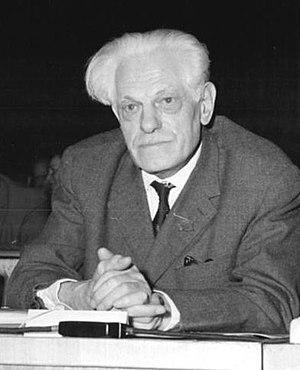
Les élections législatives autrichiennes de 1956, se sont tenues le 13 mai 1956, en vue d'élire les 165 députés du Conseil national, pour un mandat de quatre ans.
Les élections législatives autrichiennes de 1959, se sont tenues le 10 mai 1959, en vue d'élire les 165 députés du Conseil national, pour un mandat de quatre ans.
Les élections législatives autrichiennes de 1945 se sont tenues le 25 novembre pour élire les membres du Conseil national. Ce sont les premières élections démocratiques en Autriche depuis 1933. Les élections se sont tenues selon la loi électorale de 1929, tous les citoyens autrichiens de plus de 21 ans ayant le droit de vote. Les anciens Nazis — environ 200 000 personnes selon les sources officielles — ont toutefois été privés de leur droit de vote, alors que le NSDAP avait été interdit directement après la guerre. Le Parti populaire autrichien a remporté la majorité absolue des sièges au Parlement.